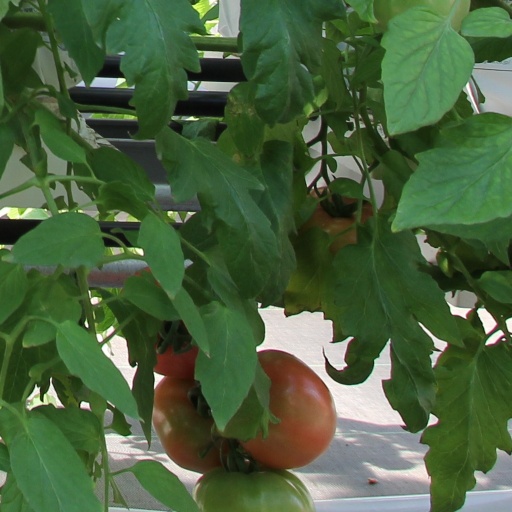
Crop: tomato